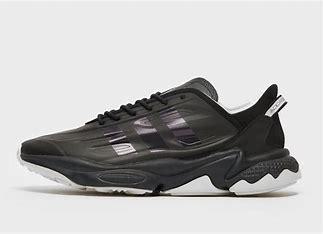
Brand: Adidas
Model: Ozweego Celox